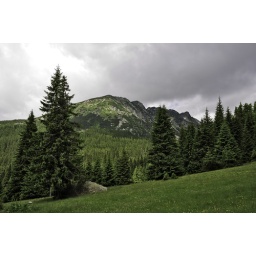
Some of the green mountain peaks of Retezat Mountains viewed from a camping site in a forest clearing.